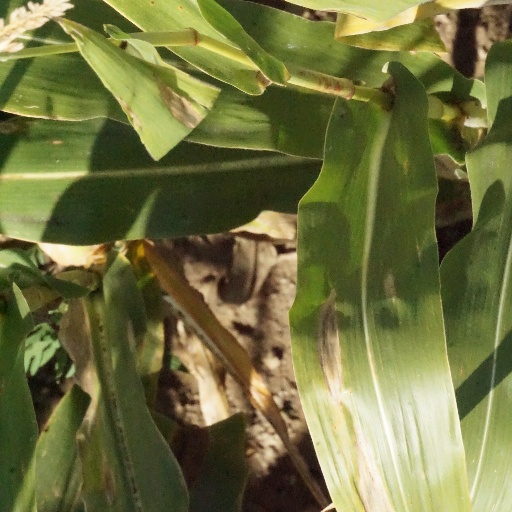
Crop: maize; corn